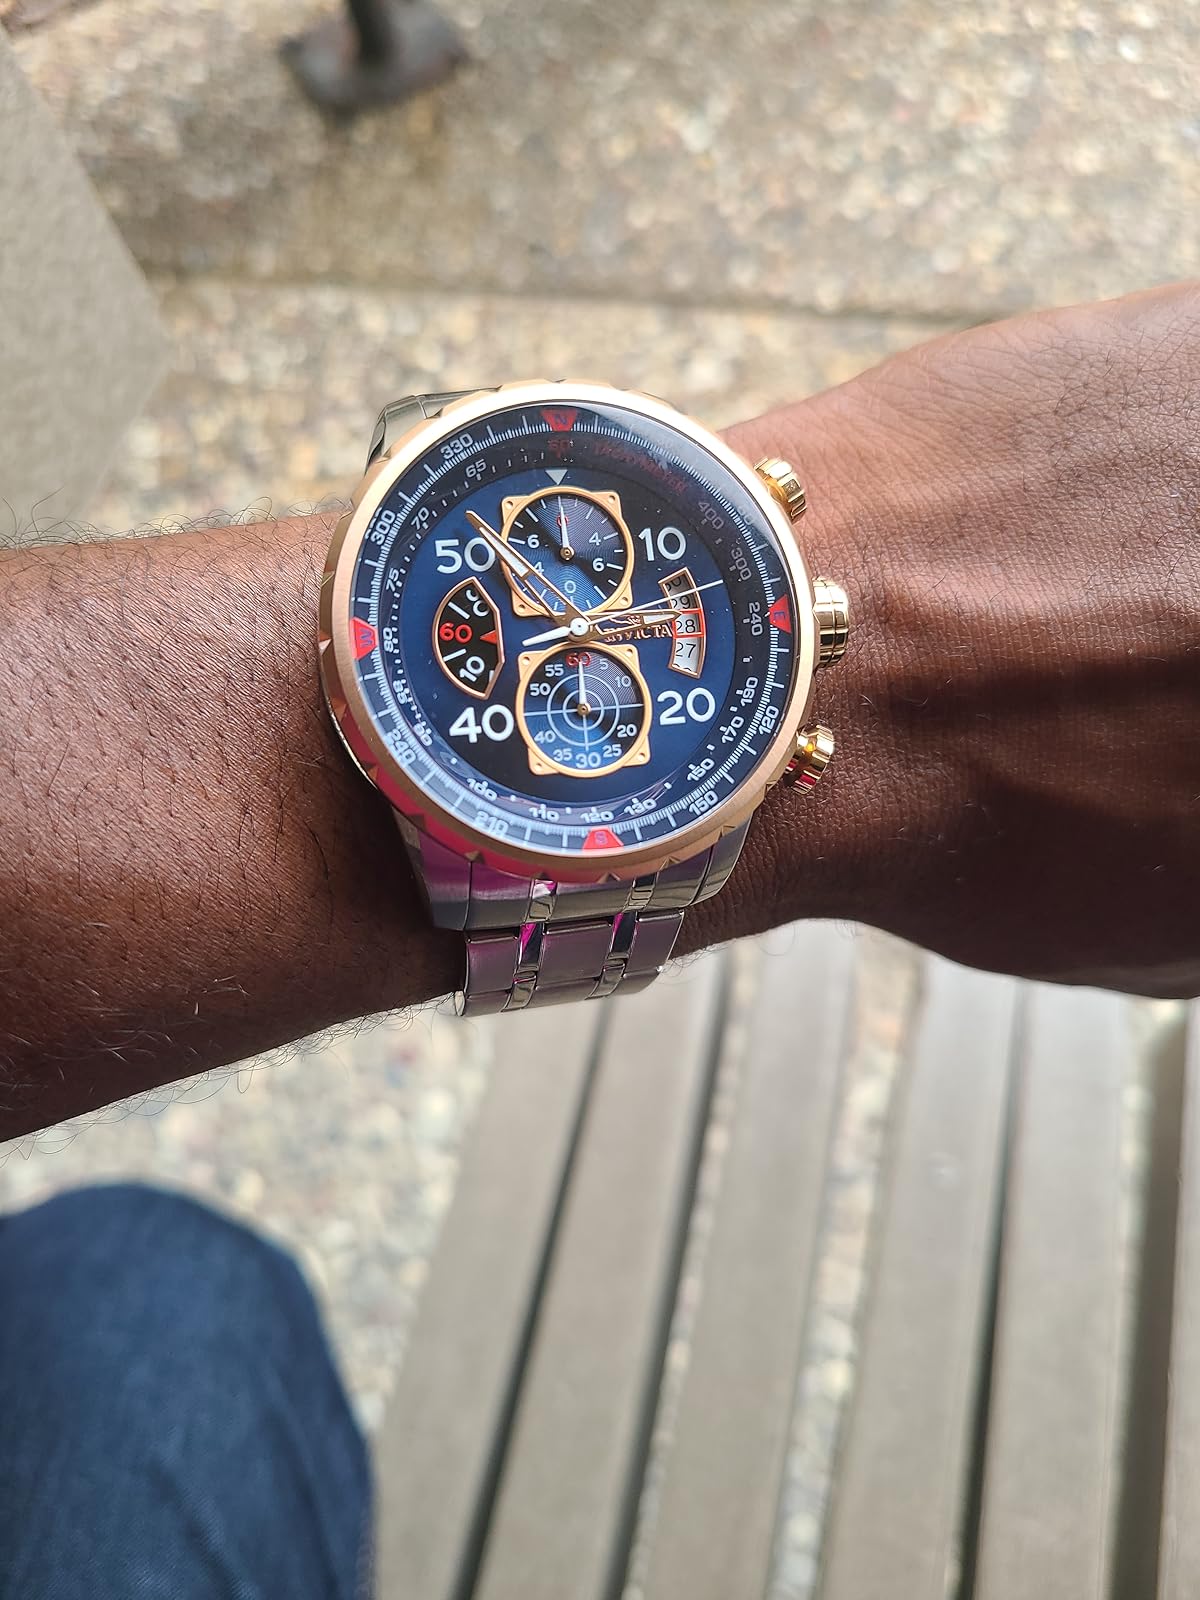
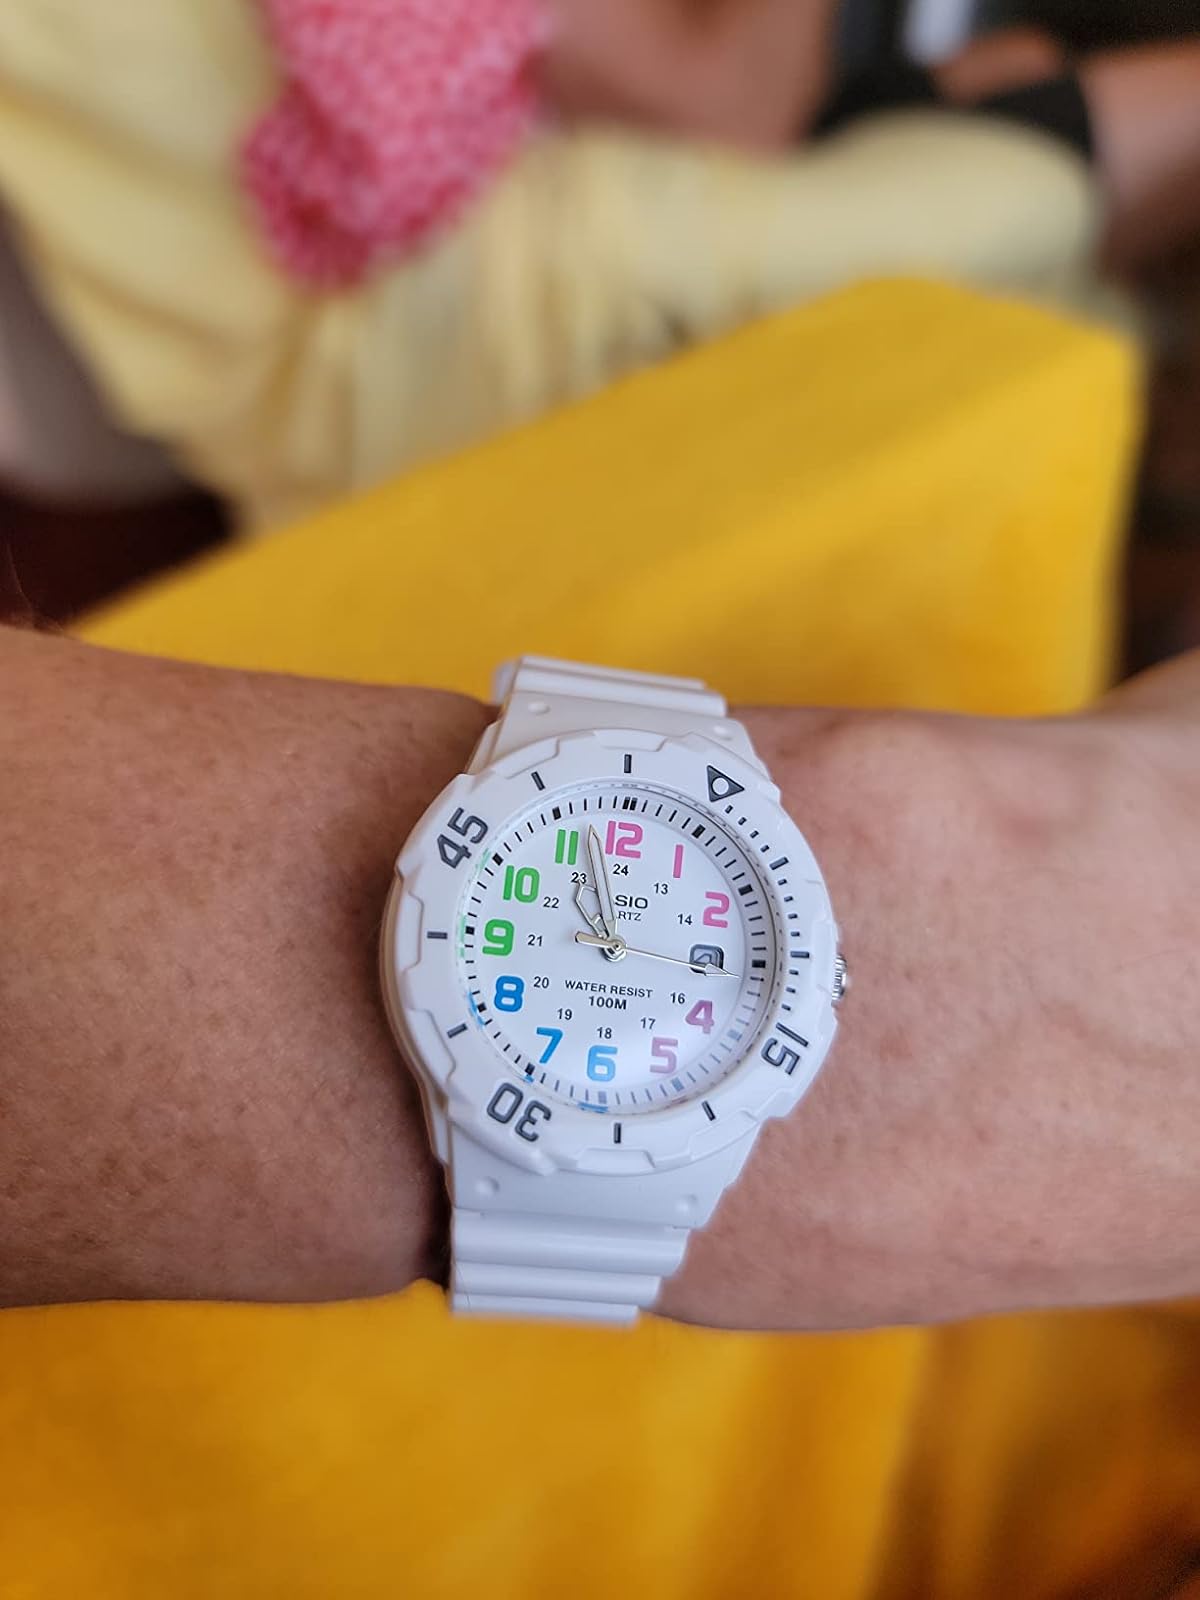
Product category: accessories_watch
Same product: no